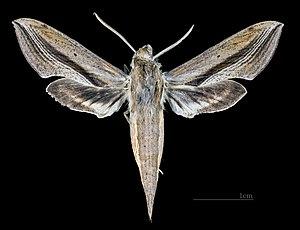
Xylophanes robinsonii est une espèce de lépidoptères de la famille des Sphingidae, de la sous-famille des Macroglossinae, tribu des Macroglossini, sous-tribu des Choerocampina, et du genre Xylophanes.